Geology of Russia

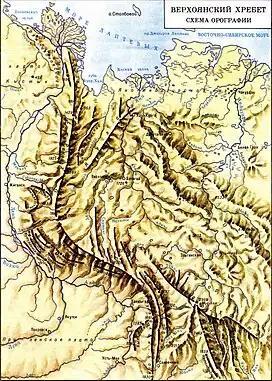
Lena River and Verkhoyansk Range (East Siberia).

The Verhoyansk-Chukotka collision zone is commonly divided into the Verhoyansk-Kolyma and the Novosibirsk-Chukotka (or Novosibirsk-Chukchi) orogens. It stretches from the Lena river in the west to the Chukchi Peninsula in the east.